Lakewood Cemetery

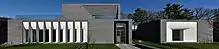
The Garden Mausoleum

In 2012, a new Garden Mausoleum, designed by HGA Architects of Minneapolis, was opened alongside the reflecting pool, adding a further 879 crypts and 4,620 cremation niches.